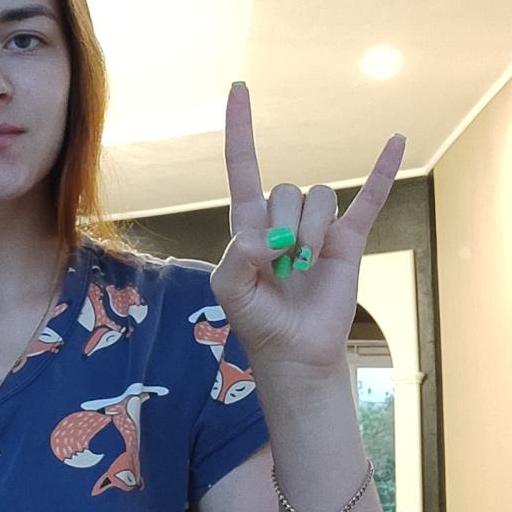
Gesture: rock